Aburatorigami

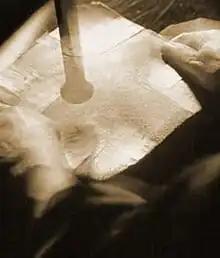
Goldbeating

During the Heian period (794–1192 CE), the demand was extremely high, as gold was used in decorating temples and in providing the emperor and the nobility with high-quality furnishings and crafts. Thus, much was taken to Kyoto as wrapping for delicate gold leaf.